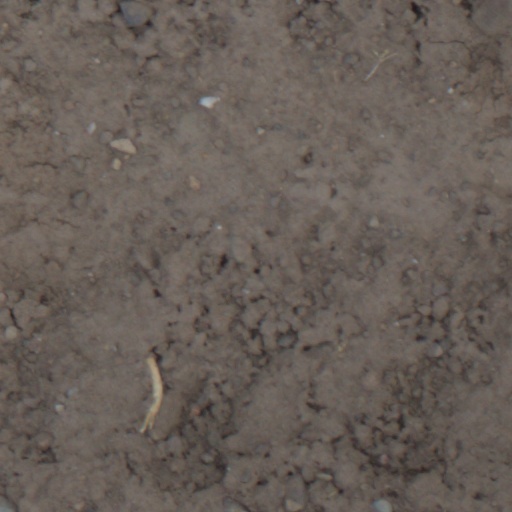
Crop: wheat